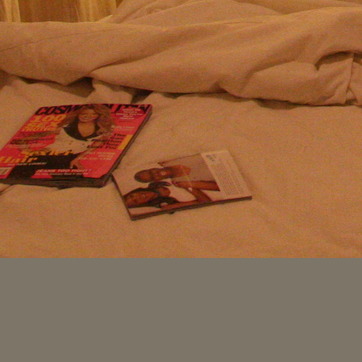
Material: paper